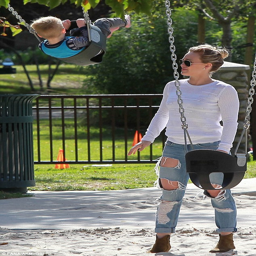
higher mom higher ! the youngster glided in the air on the playground as his parents pushed him along